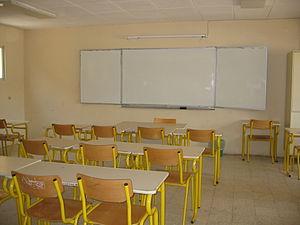
Une salle de classe au lycée français du Caire.